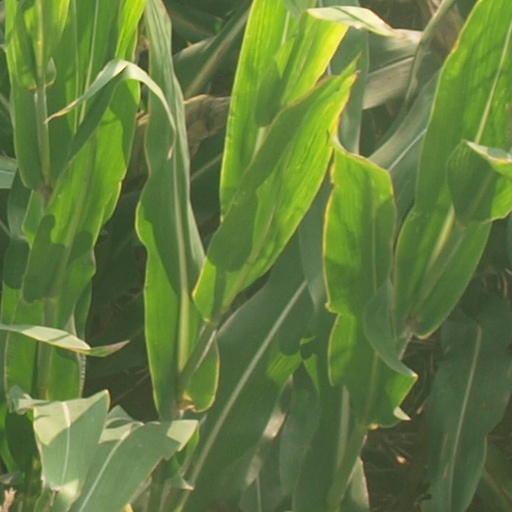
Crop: maize; corn